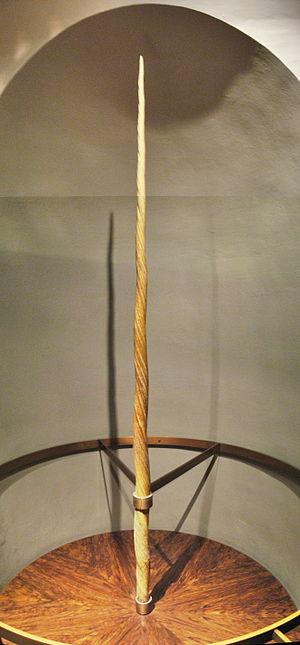
Une corne de licorne est un objet légendaire, connu en Europe occidentale. Durant la majeure partie du Moyen Âge et des Temps modernes, il est supposé être la corne unique ornant le front de la licorne. De nombreux pouvoirs de guérison et des vertus de contrepoison lui sont attribués. Ces propriétés, supposées réelles dès le XIIIᵉ siècle, en font l'un des remèdes les plus chers et les plus réputés au cours de la Renaissance, et justifient son utilisation dans les cours royales. Les croyances liées à la « corne de licorne » influencent l'alchimie à travers la médecine spagyrique. L'objet est à l'origine d'une série de tests sur ses propriétés de purification, relatés entre autres dans l'ouvrage d'Ambroise Paré, Discours de la licorne, qui annonce les prémices de la méthode expérimentale.